CityRail

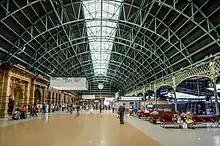
The concourse of Central Railway Station, the main station on the CityRail network that opened in its present location in 1906

Most Intercity trains terminated at Central while most suburban (except Carlingford Line) services proceeded through the city.